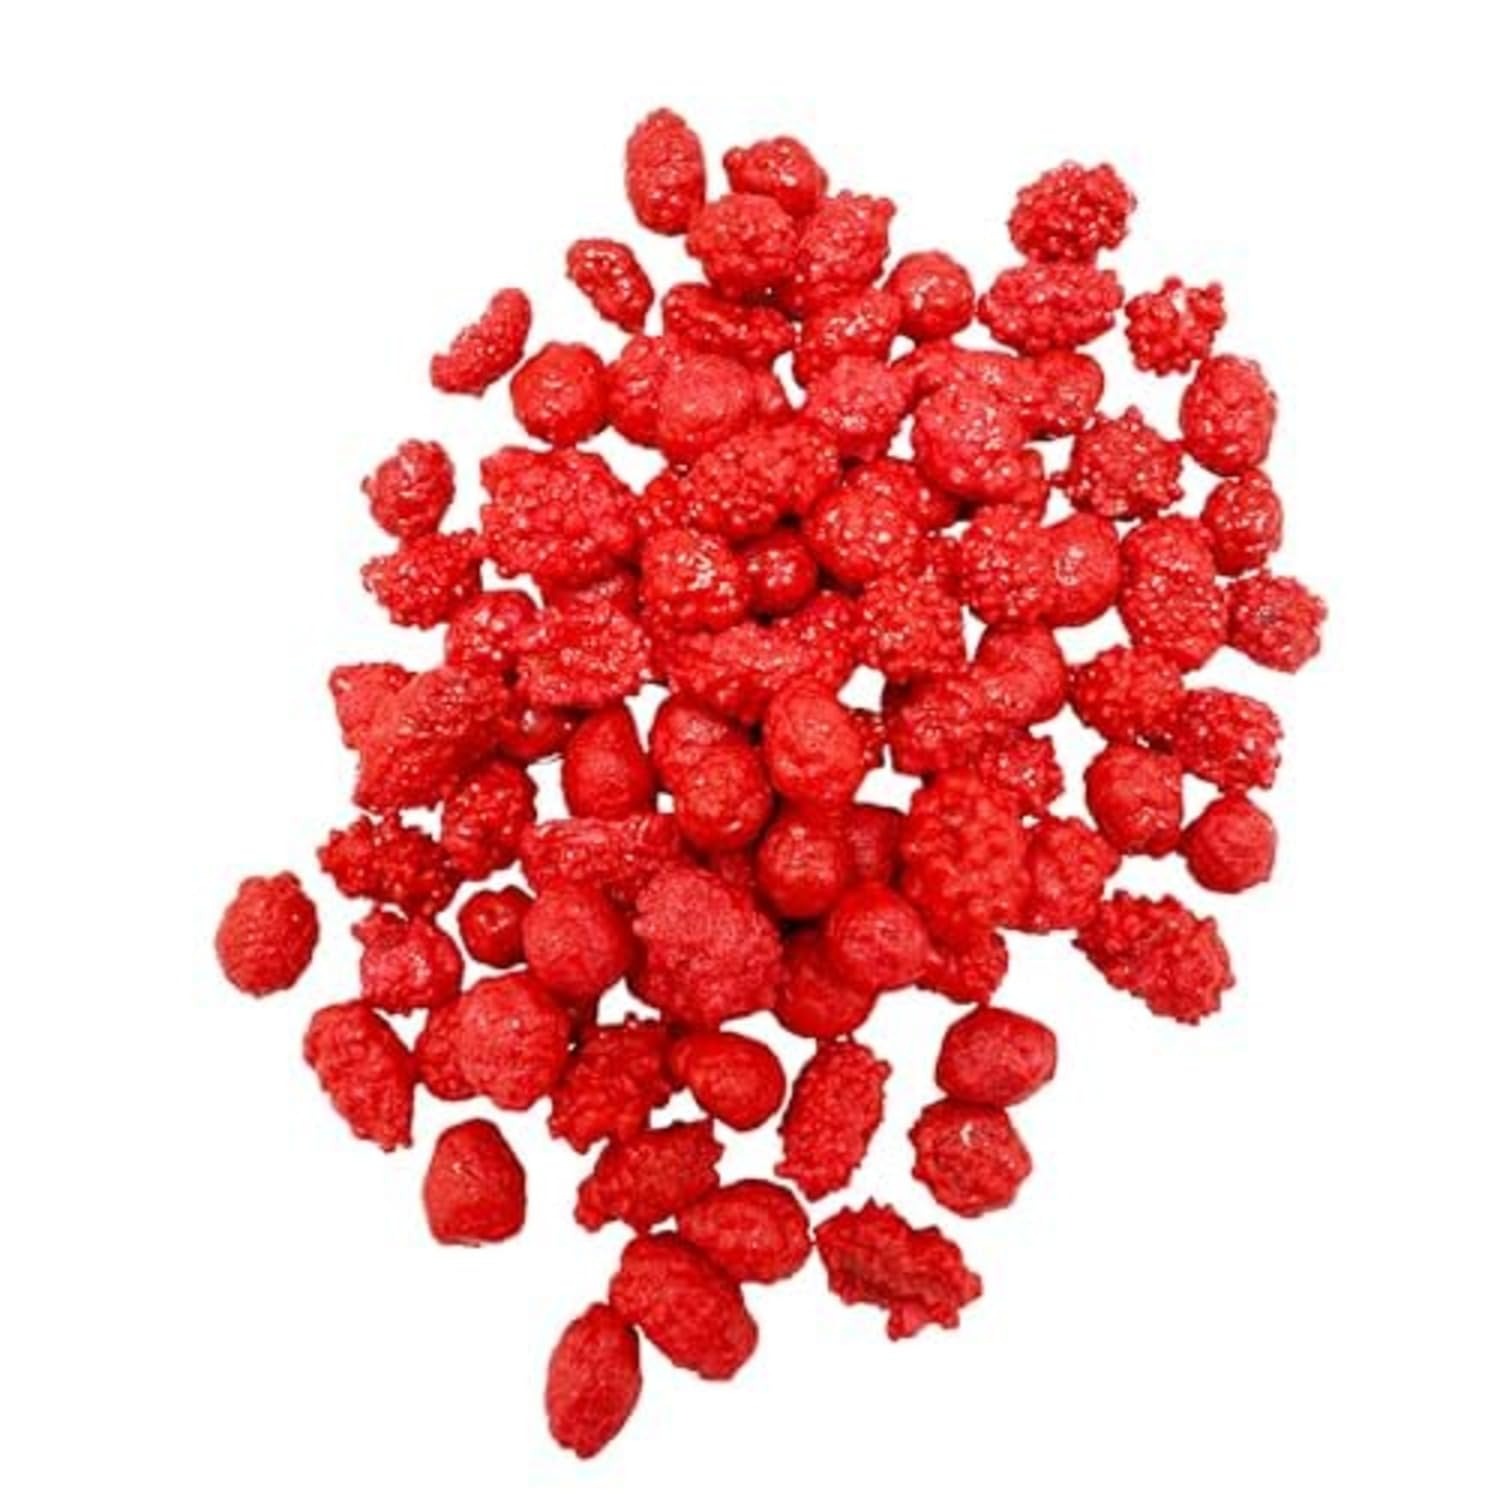
Item Name: French Burnt Peanuts - 2lb Resealable Stand-Up Candy Bag (approx. 640 pieces) - Old Fashioned Roasted Red Candy Coated Peanuts - Bulk Retro Holiday Snack for Parties, Gifts, Candy Buffets & More
Bullet Point 1: 2 LB Resealable Bag: Approximately 640 French Burnt Peanuts in a resealable stand-up pouch to keep freshness locked in.
Bullet Point 2: Classic Candy Flavor: Crunchy red candy shell surrounds a roasted peanut center for a nostalgic sweet and savory treat.
Bullet Point 3: Old-Fashioned Charm: A retro favorite that adds a touch of vintage flair to candy bowls, gift baskets, or party spreads.
Bullet Point 4: Perfect for Celebrations: Ideal for holidays, weddings, candy buffets, office treats, or snacking at home.
Bullet Point 5: Eye-Catching Color: Bright red exterior makes them a decorative and flavorful choice for themed events and candy displays.
Product Description: Indulge in a classic treat with our French Burnt Peanuts, a timeless candy that brings a touch of nostalgia to any occasion. Each 2lb (approx. 640 pieces) resealable stand-up bag is filled with roasted peanuts coated in a deliciously crisp, sweet, and slightly spicy red shell. Perfect for holidays, parties, or simply satisfying your sweet tooth, these old-fashioned candy-coated peanuts deliver both crunch and flavor in every bite. Enjoy the convenience of a resealable bag that keeps your treats fresh and flavorful. Elevate your snacking experience with a bulk candy that’s sure to please. Our bulk red peanut candies are perfect for festive occasions: scatter them in bowls at holiday gatherings, fill party favor bags for Valentine’s Day or Fourth of July celebrations, or use them as eye-catching bulk filler in candy buffets and gift baskets. The resealable pouch locks in crunch and flavor, making it easy to grab a handful whenever the craving strikes, then seal it up to stay fresh until next time. Crafted with simple, premium ingredients—real roasted peanuts, sugar, corn syrup, and a touch of natural flavor—these candy-coated delights are free from artificial preservatives. They’re a hit with kids and adults alike, whether you’re hosting a carnival-themed party, decorating cookie trays, or stocking the office breakroom. Serve them at weddings, family reunions, school events, or keep them on hand for when guests arrive: their nostalgic taste and festive hue never fail to spark smiles and conversation.
Value: 16.0
Unit: Ounce

Price: 21.99